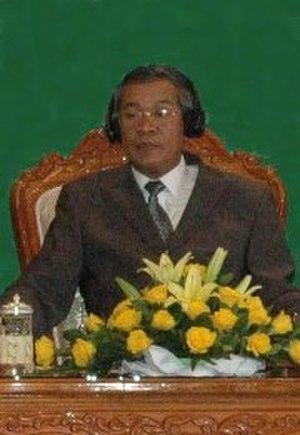
La crise cambodgienne de 1997 est une série d'évènements politiques et militaires qui conduiront à asseoir la prédominance de Hun Sen et de son parti, le Parti du peuple cambodgien, sur le Cambodge.